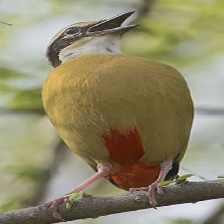
Species: INDIAN PITTA
Scientific name: PITTA BRACHYURA